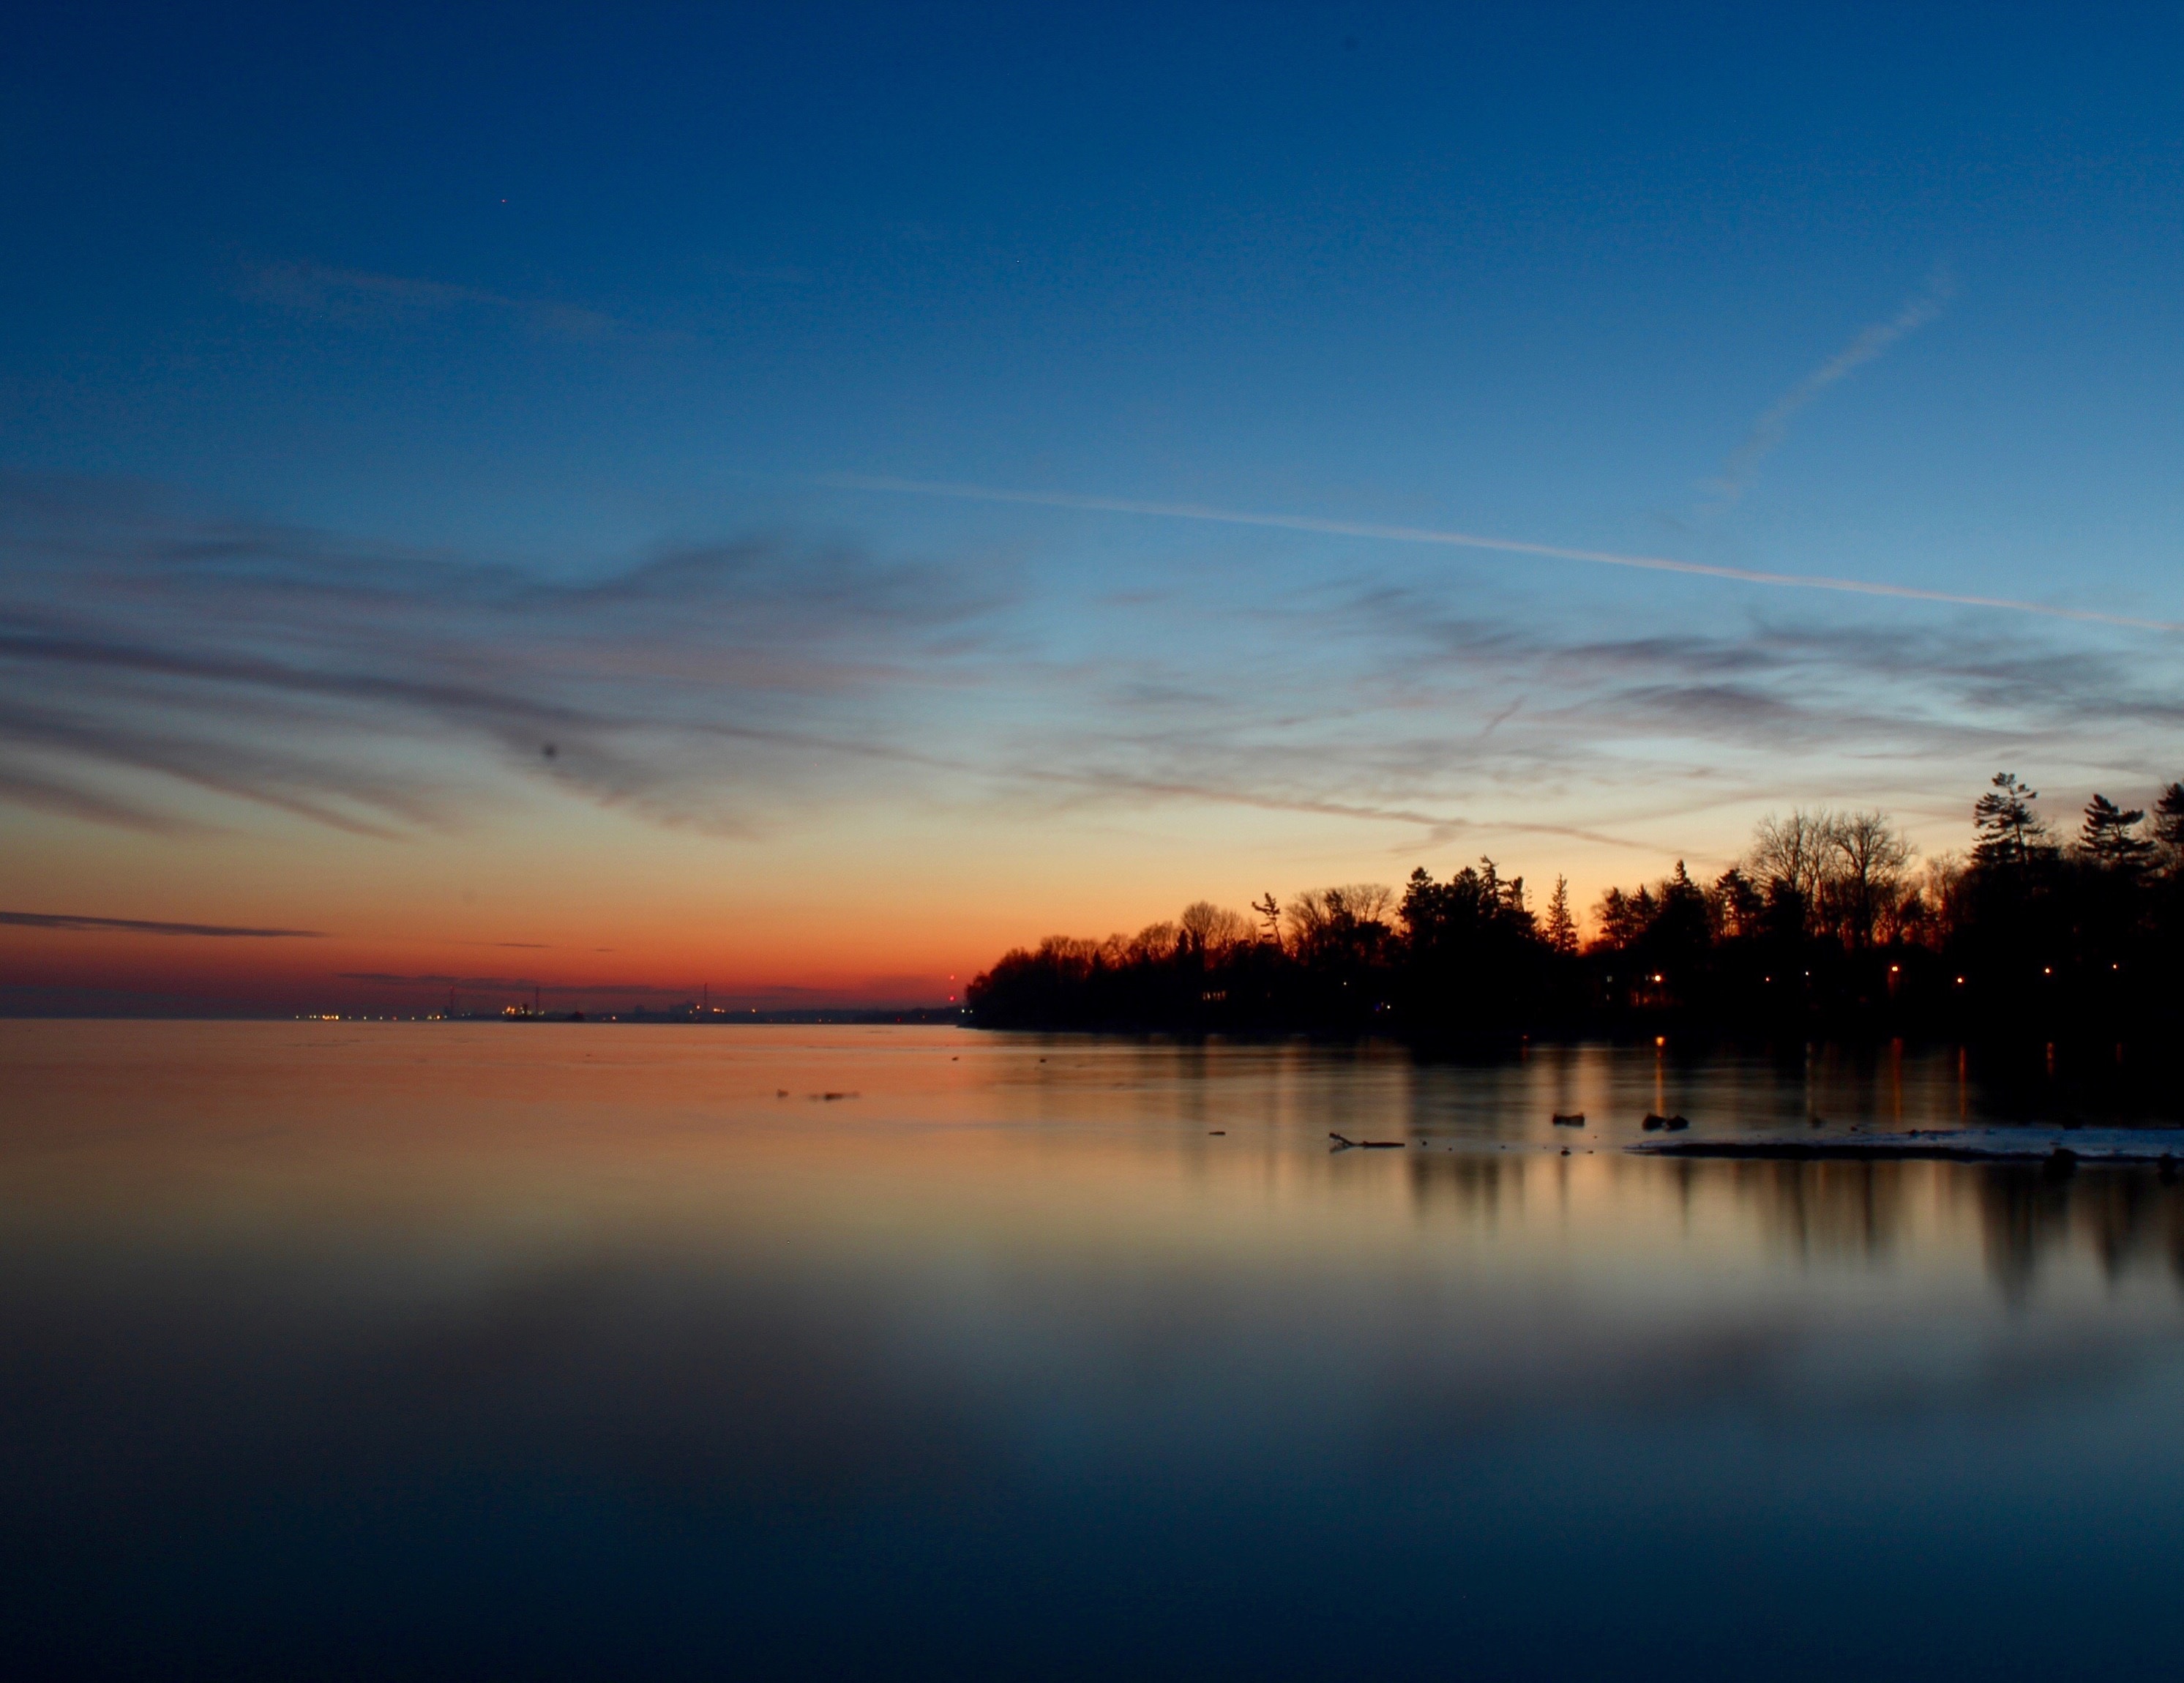
sea, horizon, cloud, sky, sun, sunrise, sunset, sunlight, morning, lake, dawn, atmosphere, dusk, evening, reflection, afterglow, atmospheric phenomenon